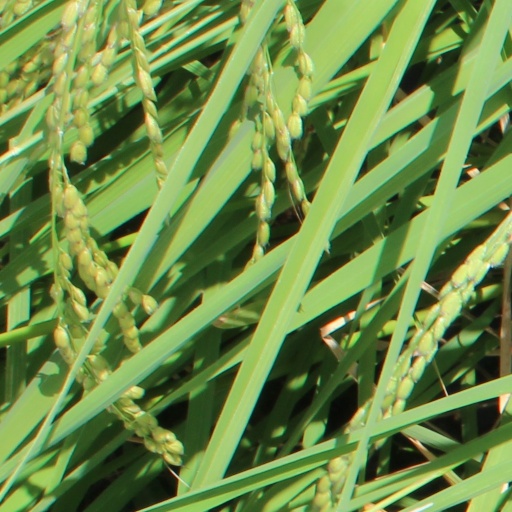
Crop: rice